Jonathon Griffin

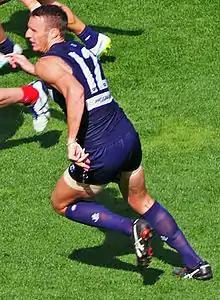
Griffin playing with Fremantle in 2015

Jonathon Griffin (born 14 January 1986) is a former professional Australian rules footballer who played for the Adelaide Football Club and Fremantle Football Club in the Australian Football League (AFL). A ruckman from Western Australia, Griffin played for in the West Australian Football League (WAFL) before being drafted by Adelaide at the 2005 Rookie draft. Upgraded to the club's senior list for the 2007 season, he debuted the following season, and played 41 games for Adelaide before being traded to Fremantle during the 2010–11 trading period.